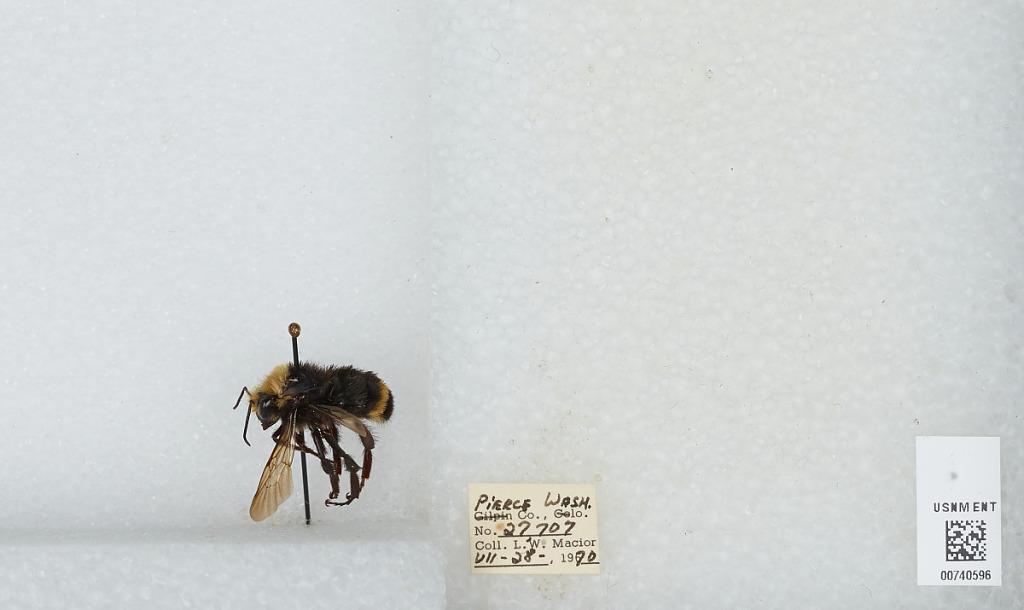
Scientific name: Bombus (Pyrobombus) vosnesenskii Radoszkowski
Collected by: L. Macior
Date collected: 1970-7-28
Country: United States
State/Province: Washington
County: Pierce
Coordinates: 47.05, -122.12